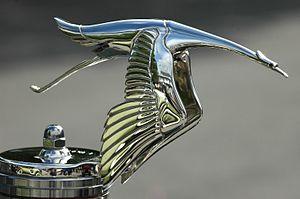
Hispano-Suiza était une marque espagnole d'automobiles et d'équipement aéronautique fondée à Barcelone en 1904 par l'ingénieur suisse Marc Birkigt et les entrepreneurs espagnols Damià Mateu i Bisa et Francisco Seix Zaya. Elle est réputée pour avoir produit des voitures de luxe pendant la guerre civile espagnole, pour ses moteurs d'avion qui ont équipé notamment les SPAD durant la Première Guerre mondiale, ainsi que la plupart des avions de chasse jusqu'à la Seconde Guerre mondiale, et pour ses canons équipant la majorité des avions britanniques.